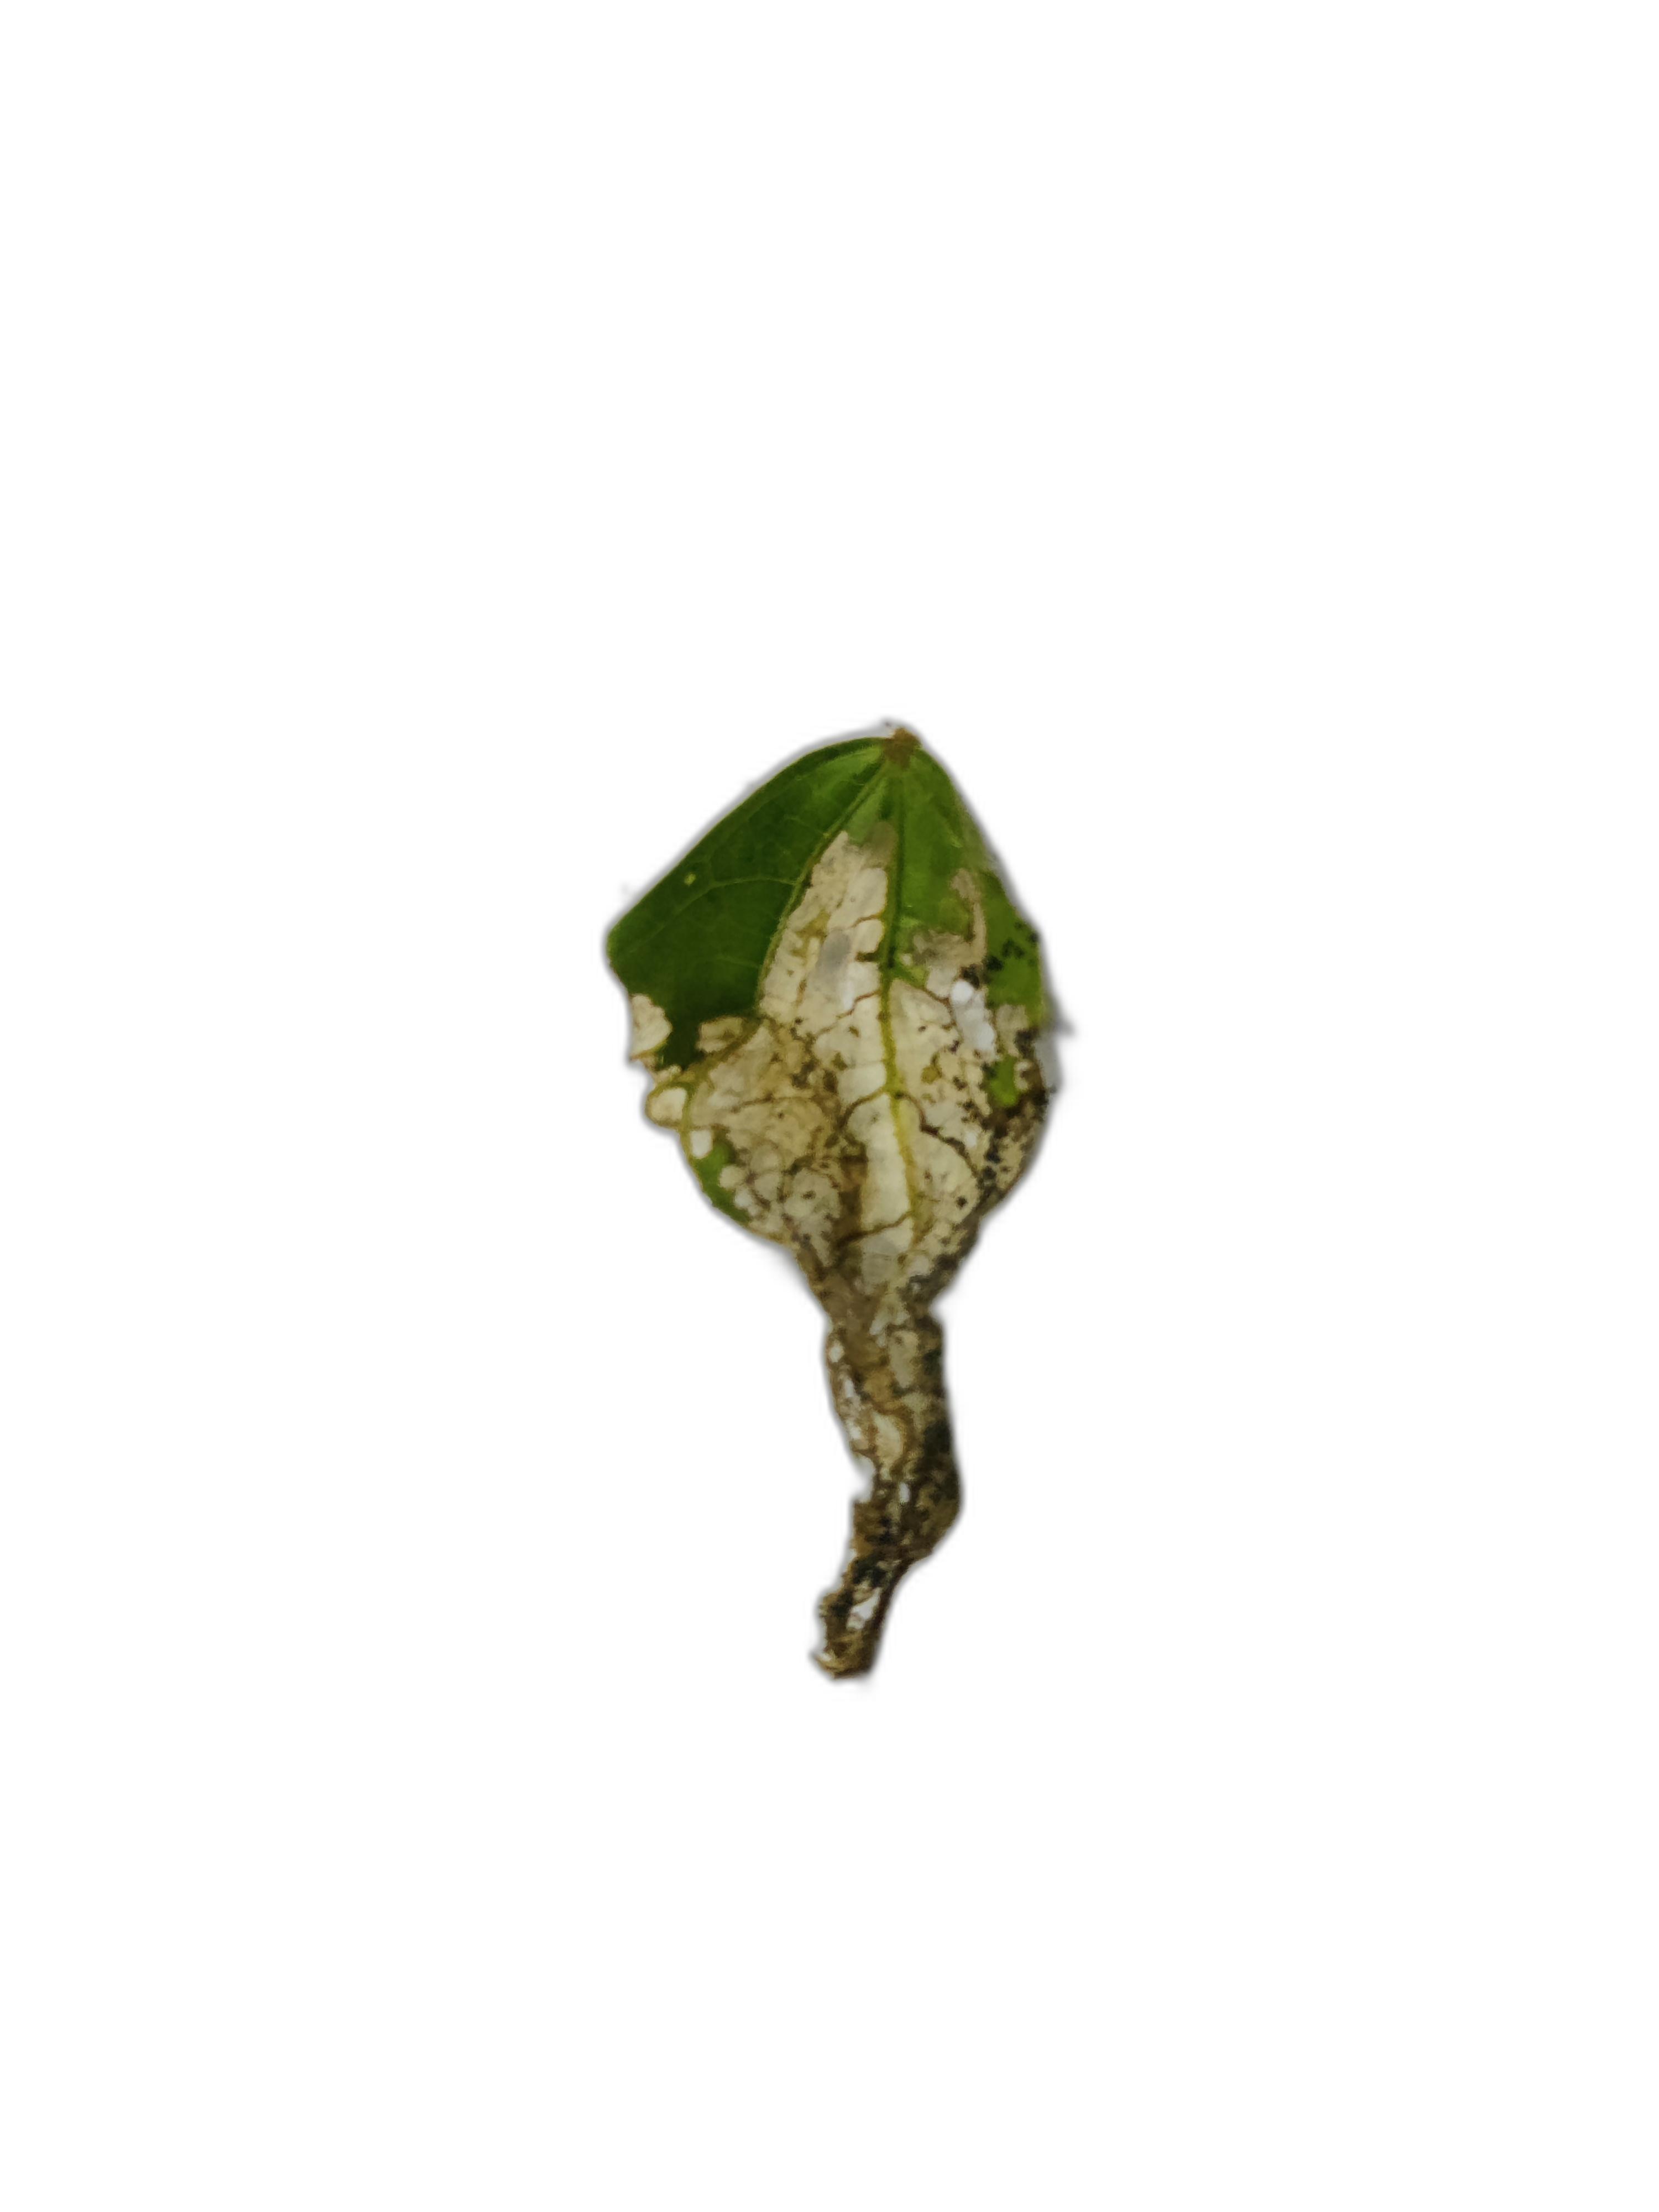
Label: Insect